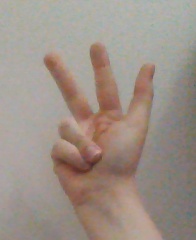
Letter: al